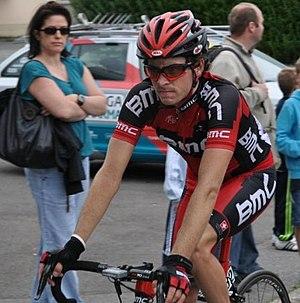
Yannick Eijssen